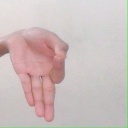
अक्षर: ज्ञ